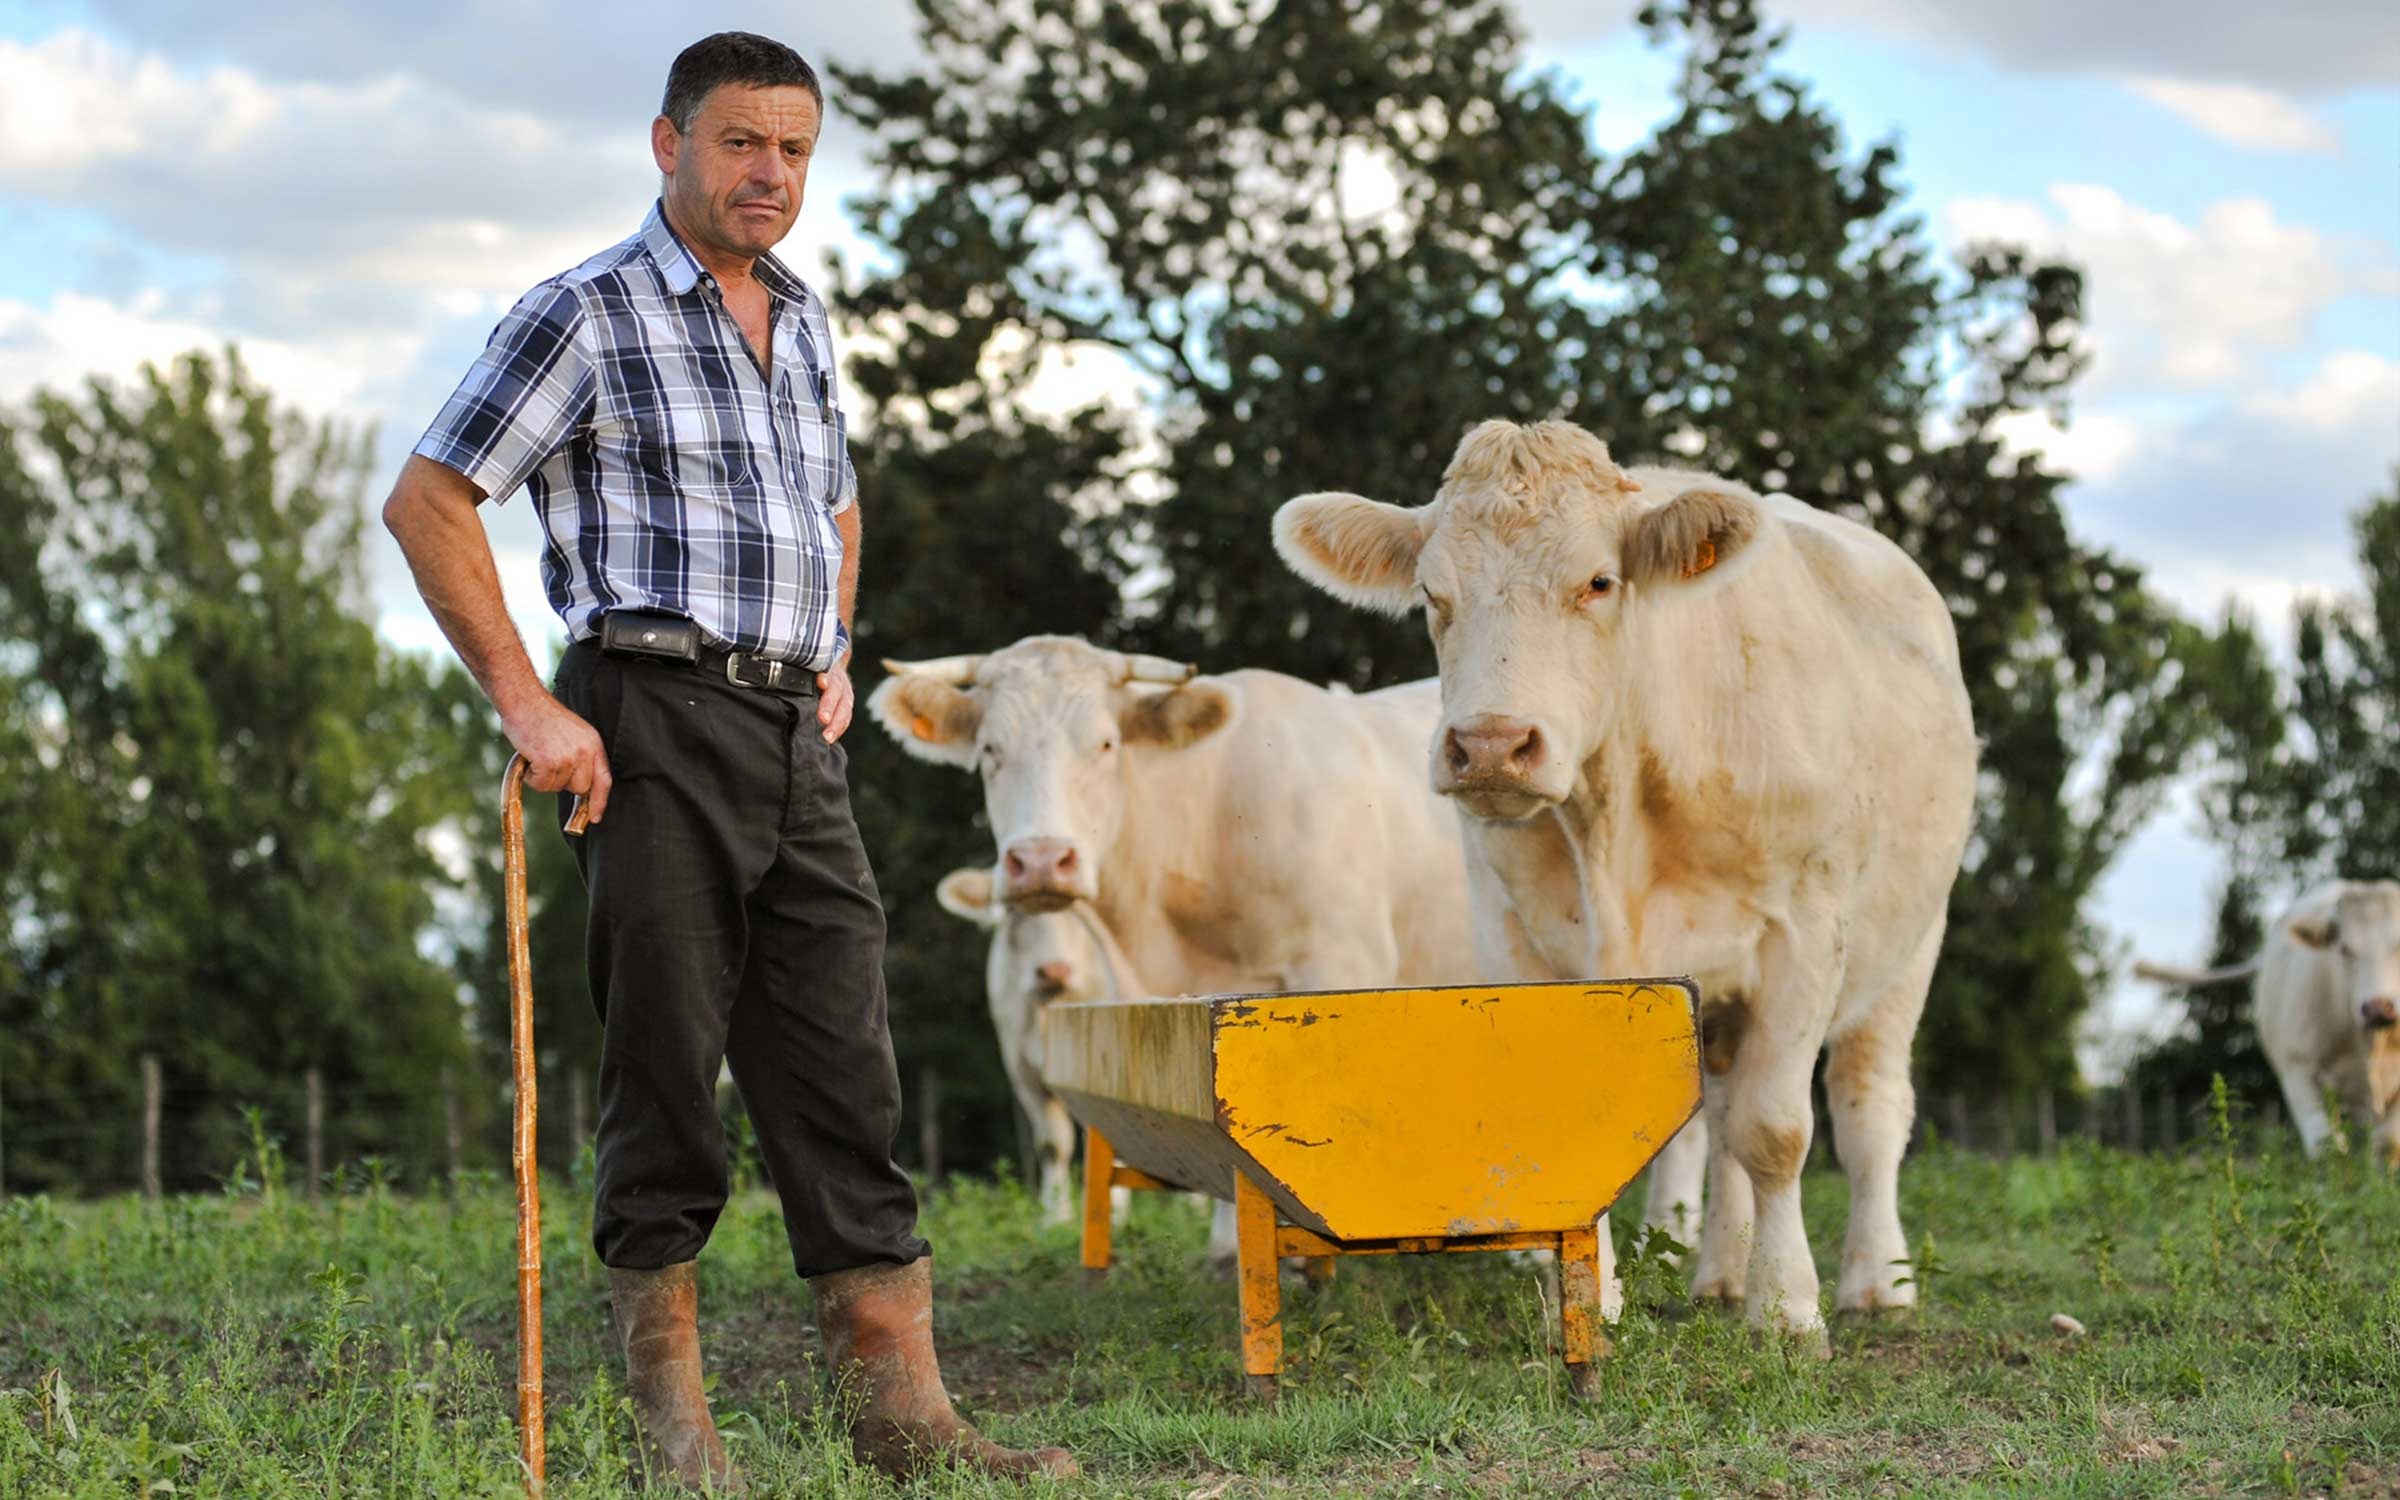
man, grass, field, farm, meadow, rural, cattle, herd, pasture, grazing, livestock, mammal, agriculture, farmland, farmer, cows, outdoors, bull, cane, ox, dairy cow, cattle like mammal